O Contador de Histórias

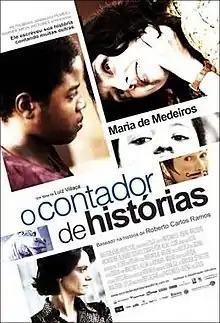
Theatrical release poster

O Contador de Histórias ("The Story of Me" or (Australian title) The Storyteller) is a 2009 Brazilian film directed by Luiz Villaça, based on the life of Roberto Carlos Ramos, a Brazilian teacher and storyteller brought up in a state educational institution for poor children.